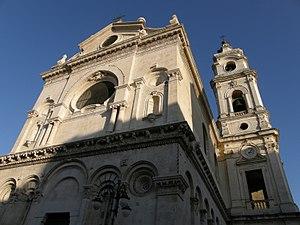
Foggia est une ville italienne de la province du même nom dans les Pouilles en Italie.
La liste suivante recense les cathédrales en Italie.
La cathédrale de Foggia est une église catholique romaine de Foggia, en Italie. Il s'agit de la cathédrale de l'archidiocèse de Foggia-Bovino.